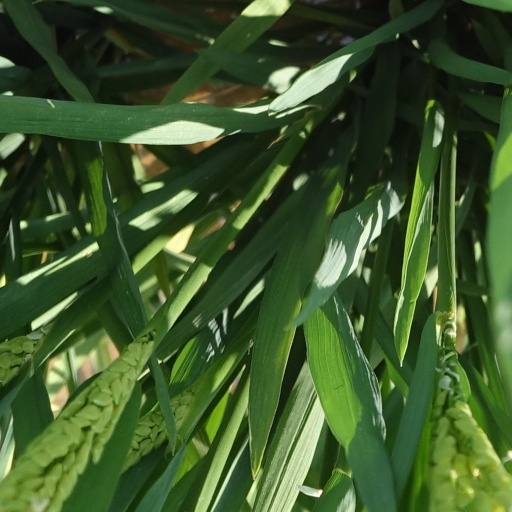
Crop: rice